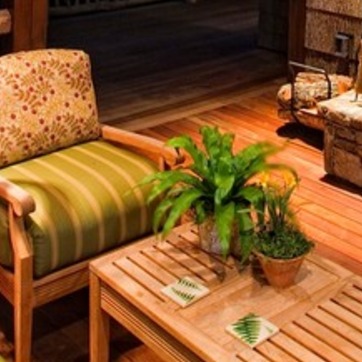
Material: foliage